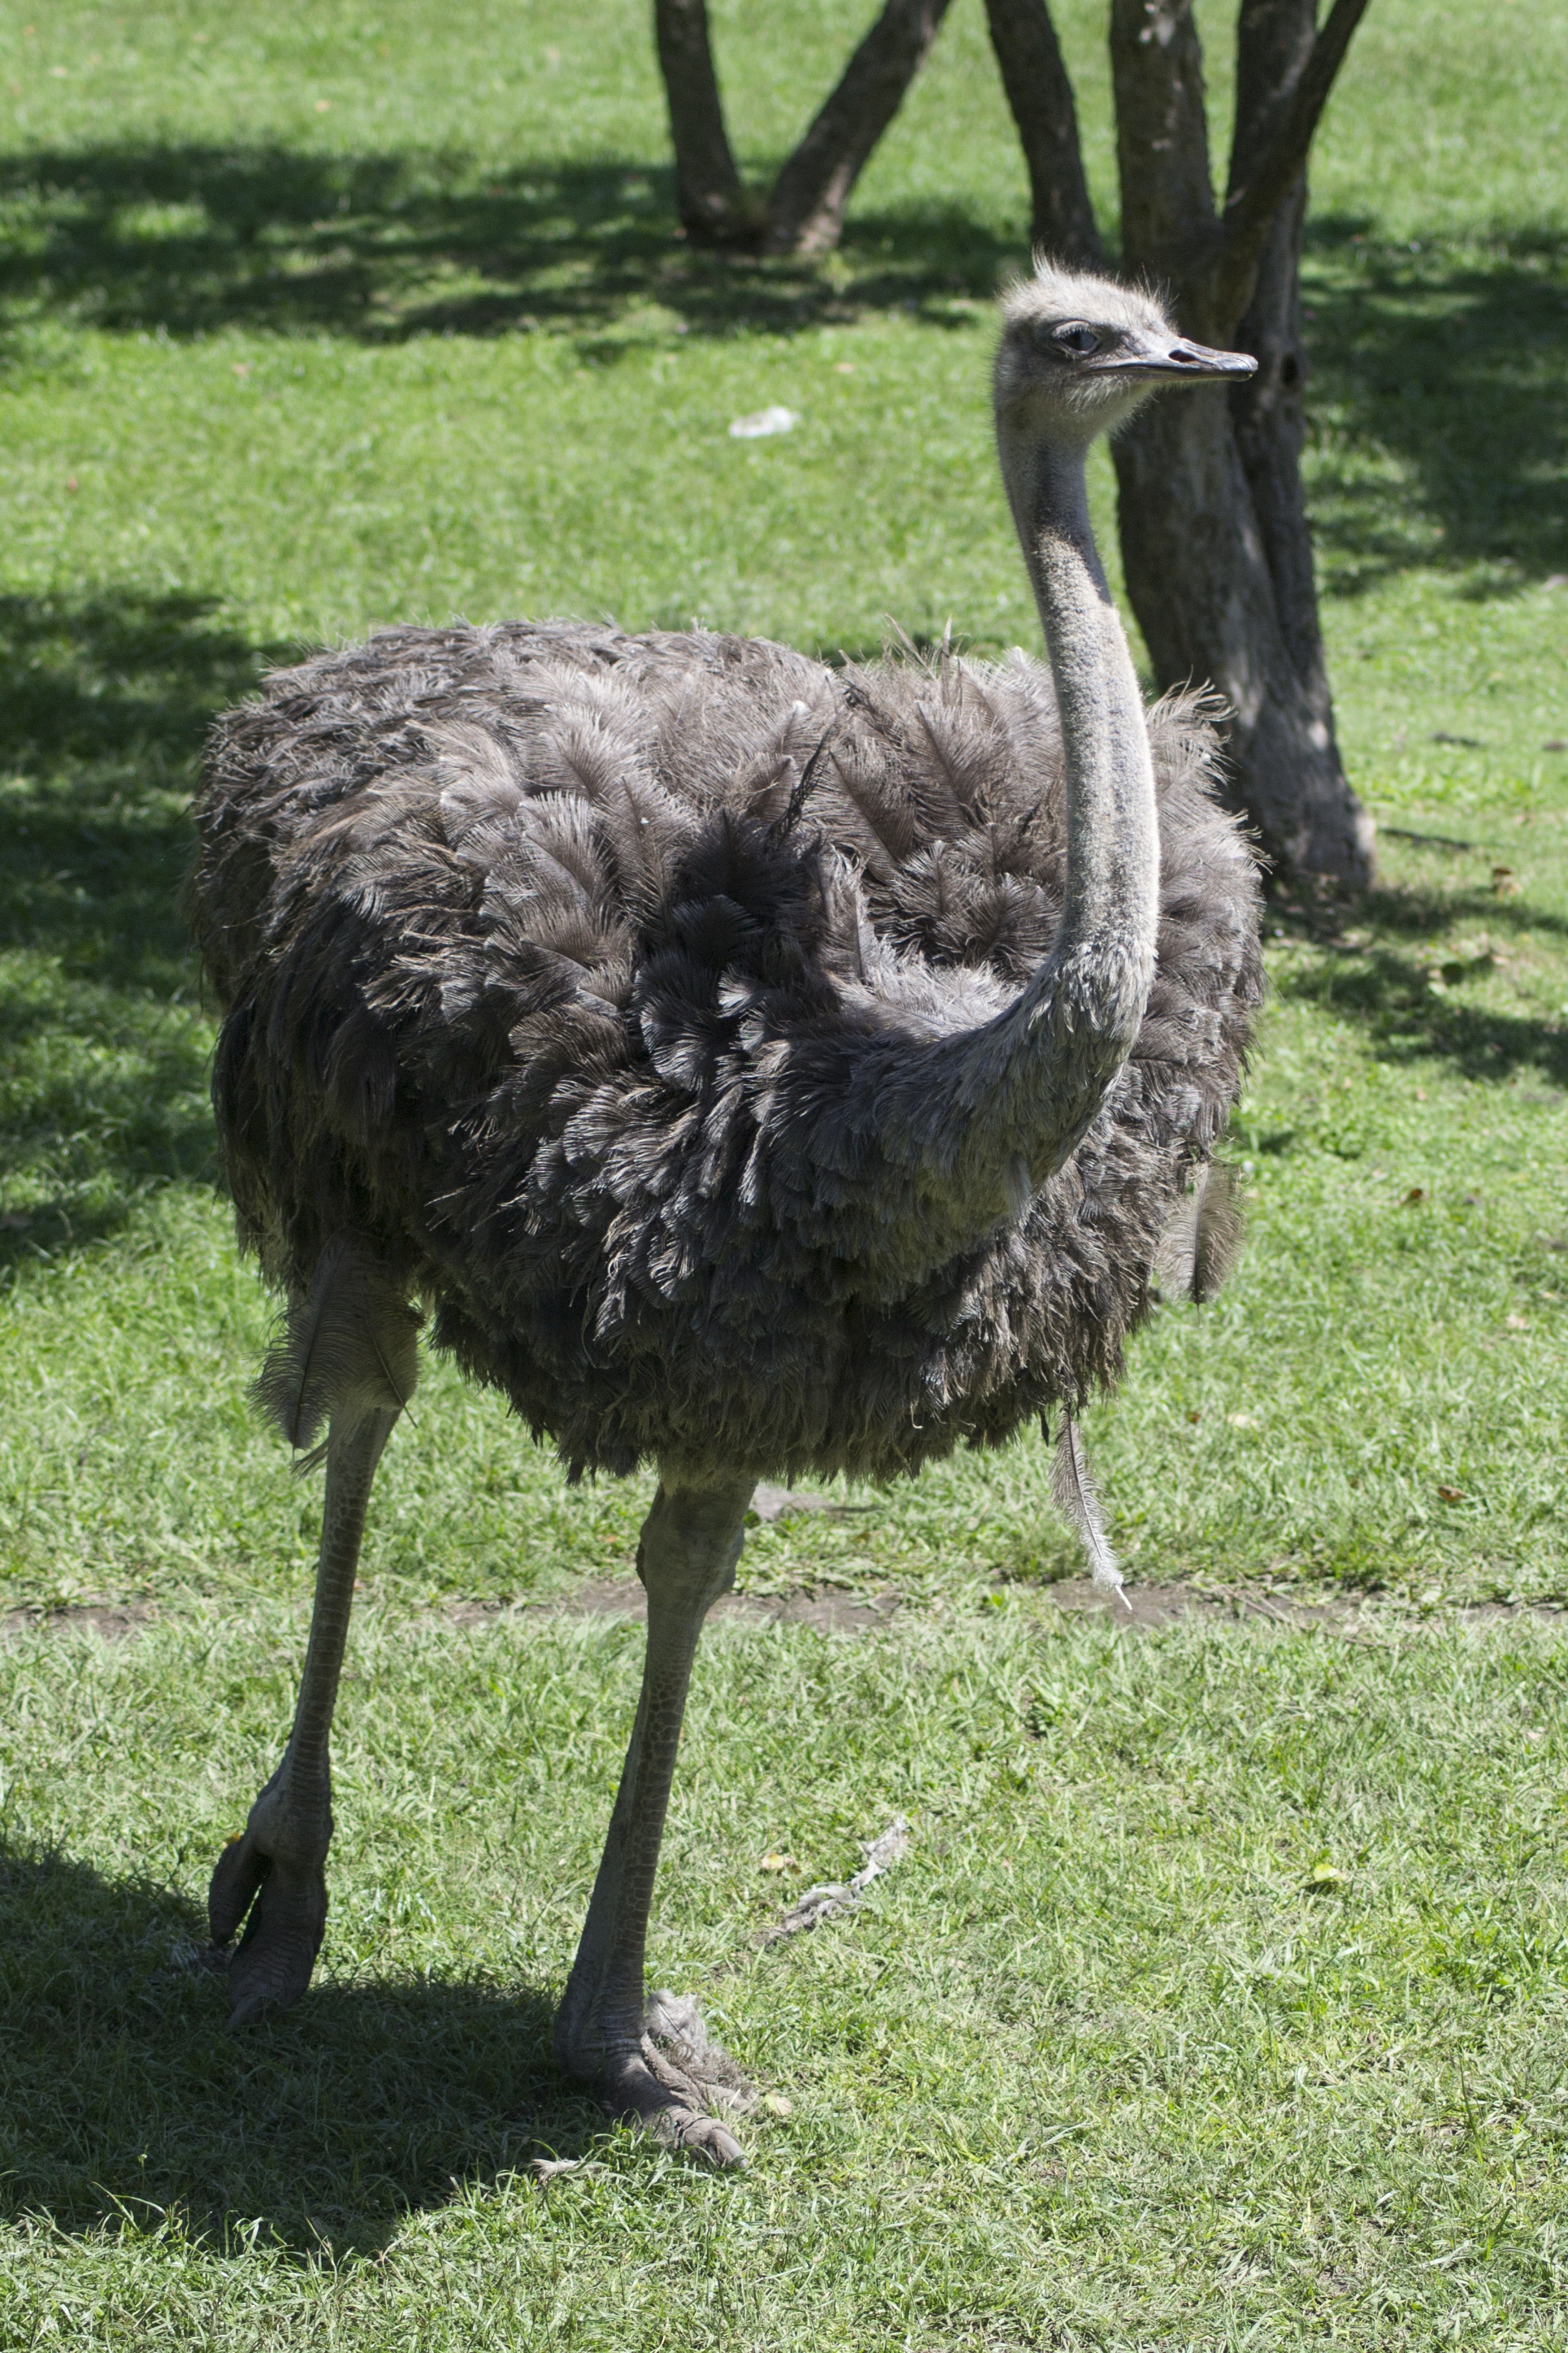
bird, pen, wildlife, zoo, beak, ostrich, fauna, long neck, plumage, emu, neck, animals, vertebrate, ratite, flightless bird, exotic bird, ostrich looking, casuariiformes